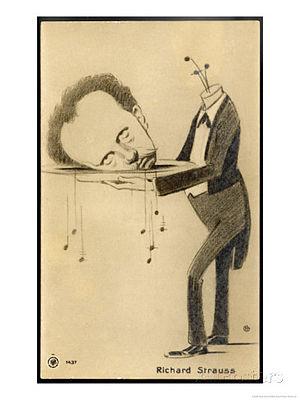
Un succès de scandale ou succès à scandale est un succès qui résulte, en totalité ou partiellement du scandale causé par les circonstances de la mise au jour d’un élément, le plus souvent, artistique.